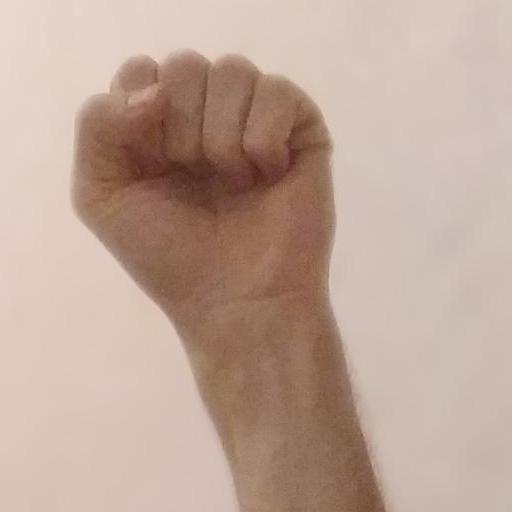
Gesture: fist